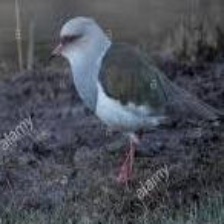
Species: ANDEAN LAPWING
Scientific name: VANELLUS RESPLENDENS